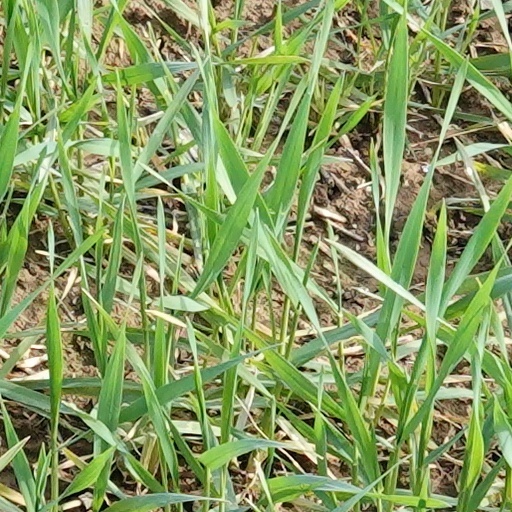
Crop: wheat